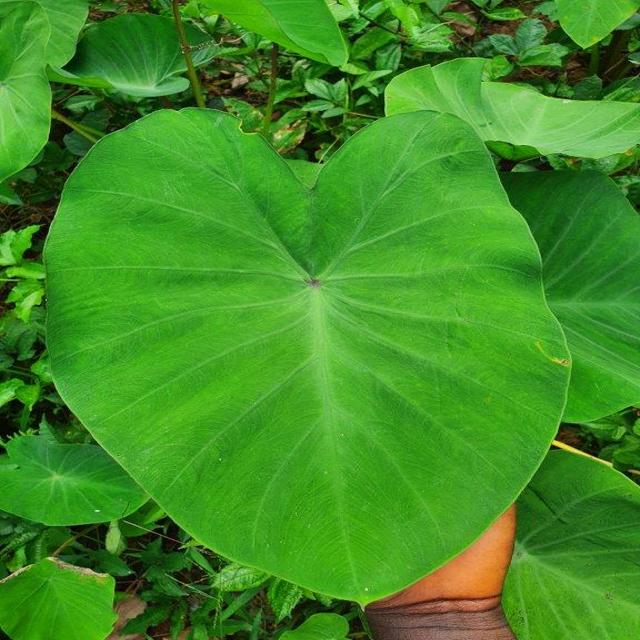
Label: Healthy